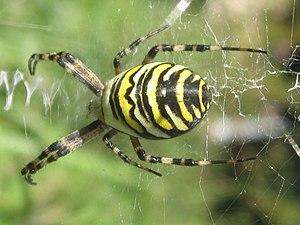
Araignée Argiope ou épeire fasciée à l'affut
Épeire est un nom vernaculaire ambigu désignant en français de nombreuses espèces d'araignées autrefois regroupées sous le genre d’Epeira puis d’Araneus.